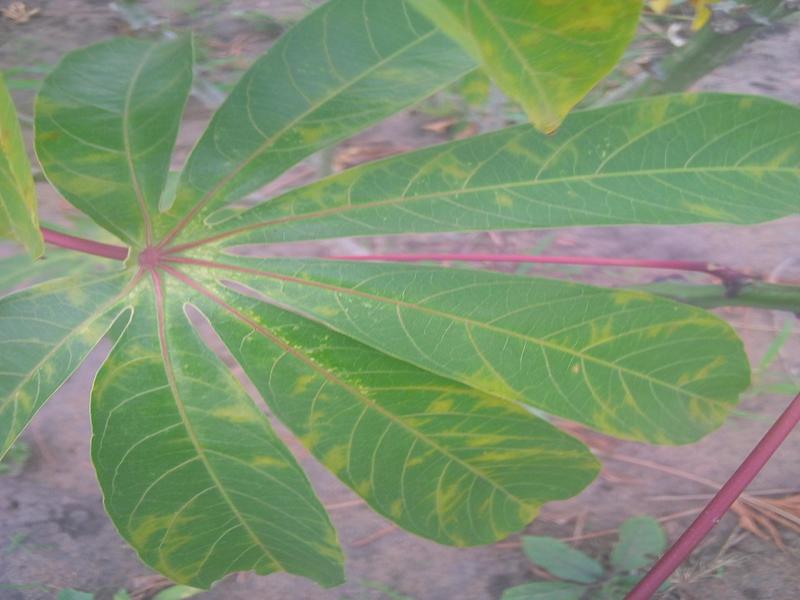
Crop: cassava
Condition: green_mottle